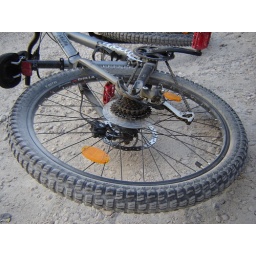
my bike in Sinaia after 1 hour and 30 minutes of mountain adventures